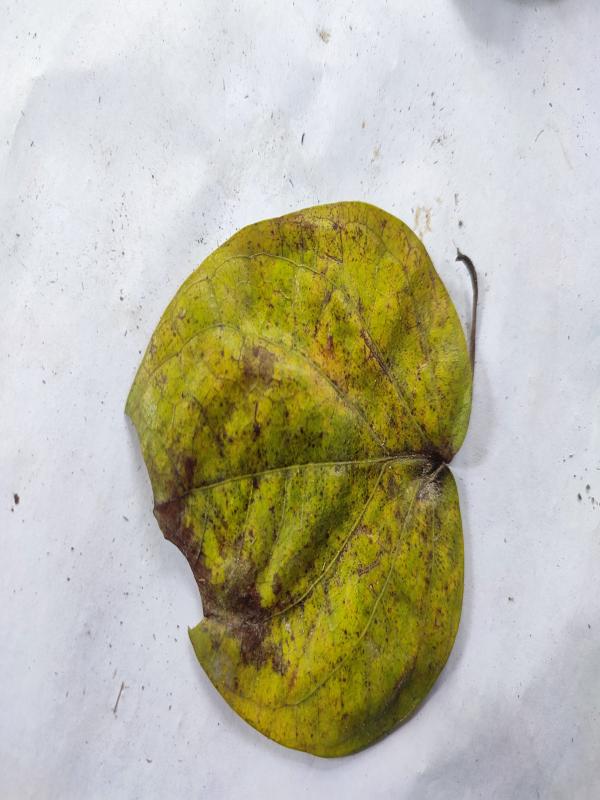
Label: Dried_Leaf